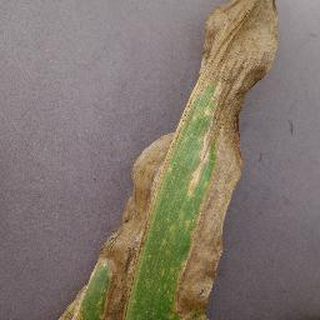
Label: corn_northern_leaf_blight